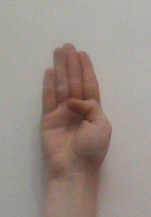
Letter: kaaf